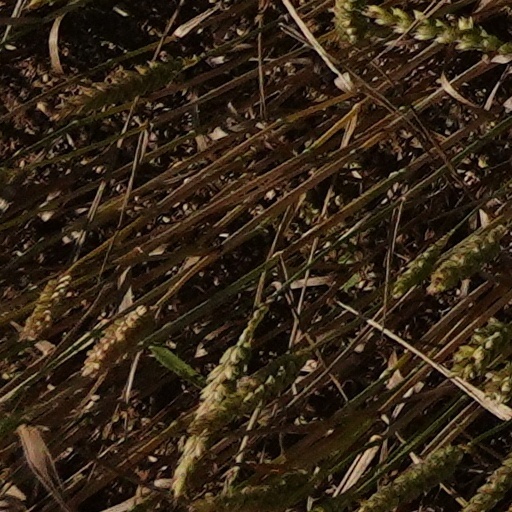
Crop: wheat